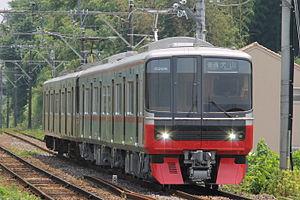
La ligne Meitetsu Hiromi est une ligne ferroviaire de la compagnie privée Meitetsu située dans les préfecture d'Aichi et de Gifu au Japon. Elle relie la gare d'Inuyama à celle de Mitake.